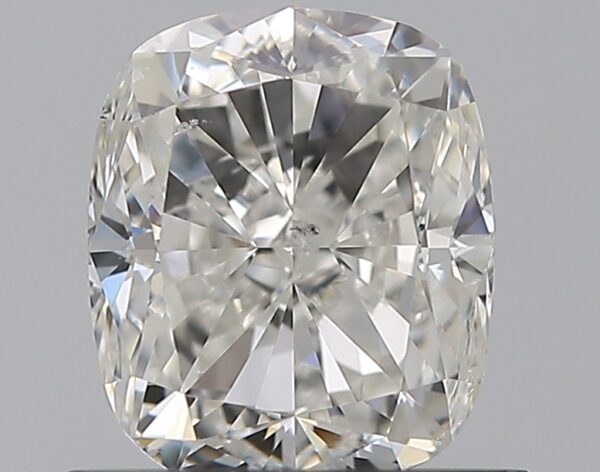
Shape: cushion
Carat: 1
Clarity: SI1
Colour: G
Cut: VG
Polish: VG
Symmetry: VG
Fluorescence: N
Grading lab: GIA
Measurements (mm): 6.01 x 5.13 x 3.61